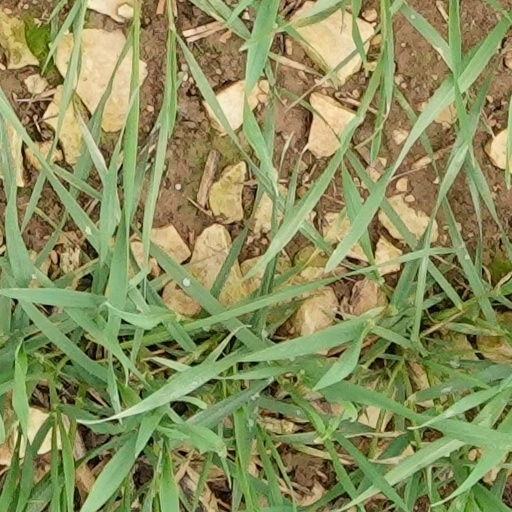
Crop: wheat